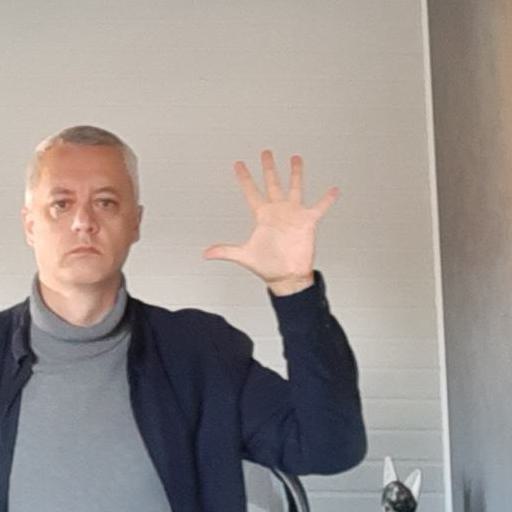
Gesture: palm